French judiciary courts

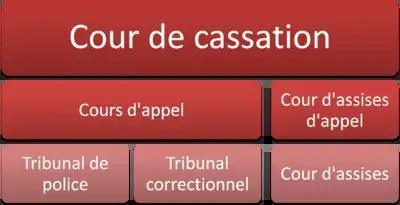
Organization of the French judiciary for criminal matters.

There are two categories of criminal jurisdiction: investigation and judgement. This distinction is echoed by the French code of criminal procedure, which nevertheless does not define how to distinguish the one from the other. The distinction is even more nuanced since in French procedural law the "judgment" jurisdictions also have powers of investigation.